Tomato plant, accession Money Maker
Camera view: tilt-top (135 deg); turntable rotation: 120 degrees
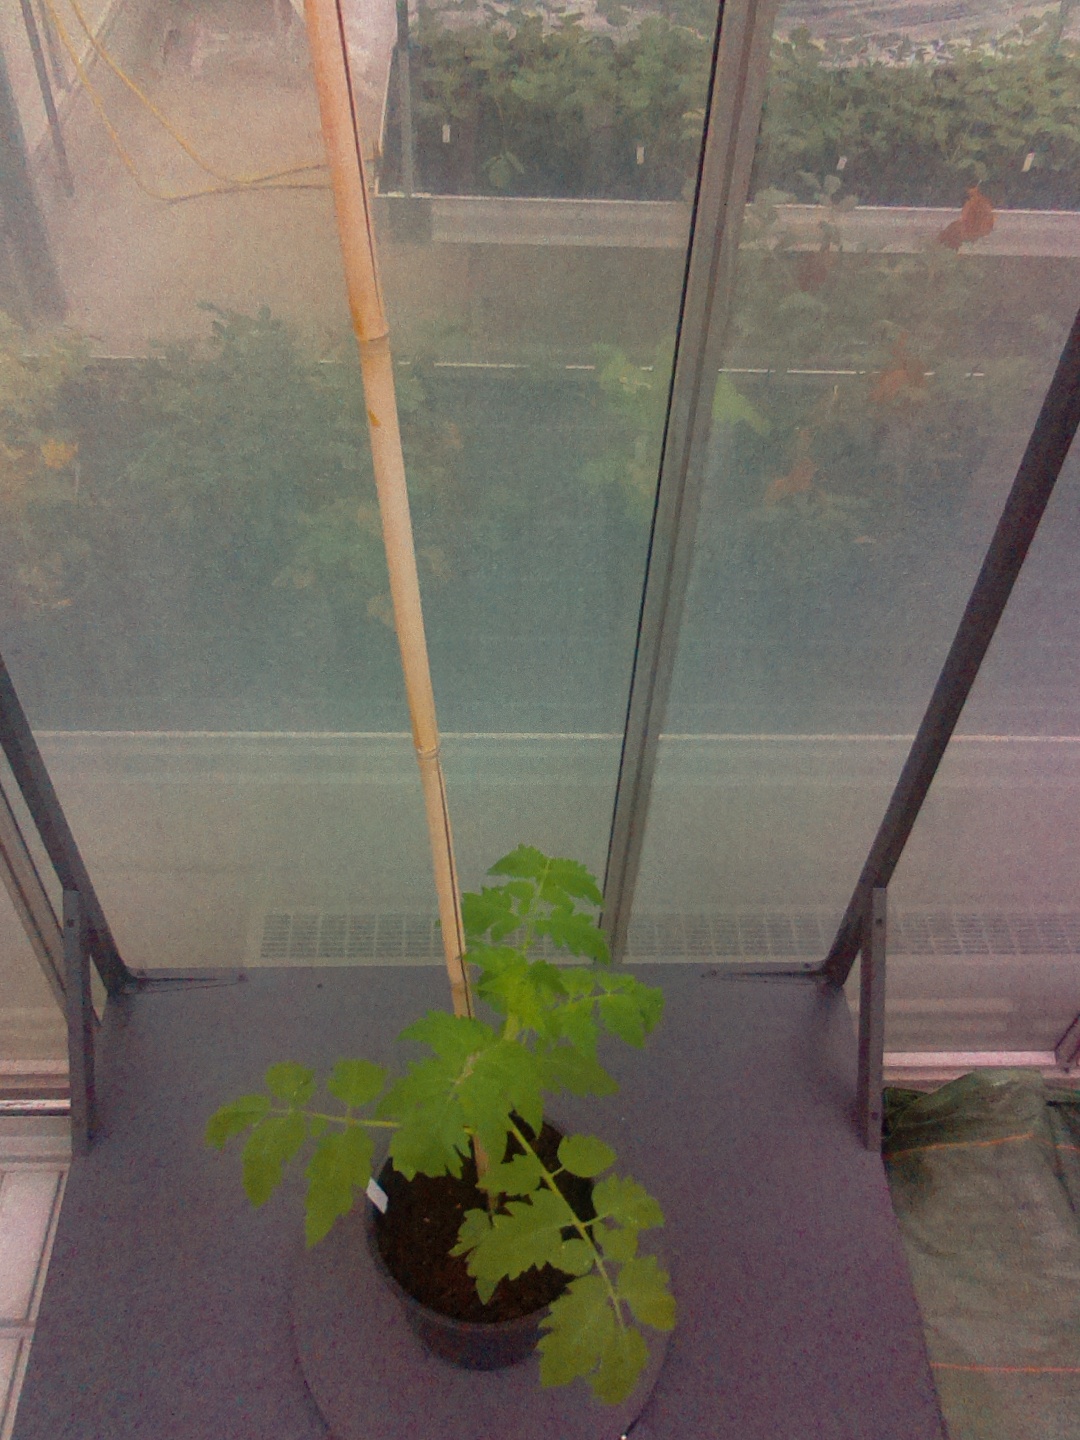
BBCH growth stage 13: 6 of true leaves visible